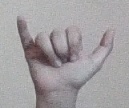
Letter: ya